Taíno archaeology

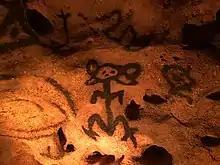
Taíno pictographs in Cuevas de las Maravillas, the Dominican Republic

Historian Frank Moya Pons states during the early period of Spanish colonization in the Dominican Republic a process "of transculturation began whereby Taino's mixed within the Spanish population, together with African slaves, giving rise to a new Creole culture."